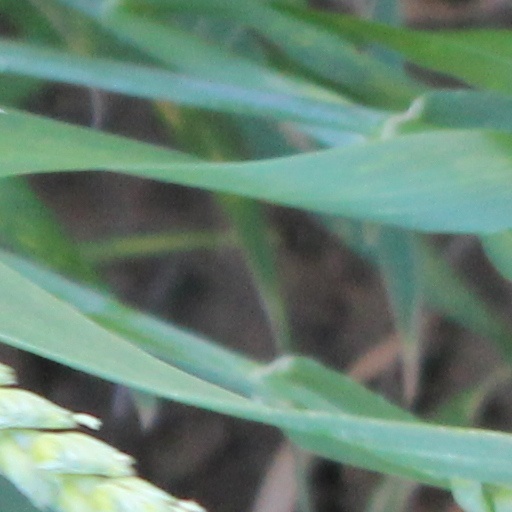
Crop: wheat